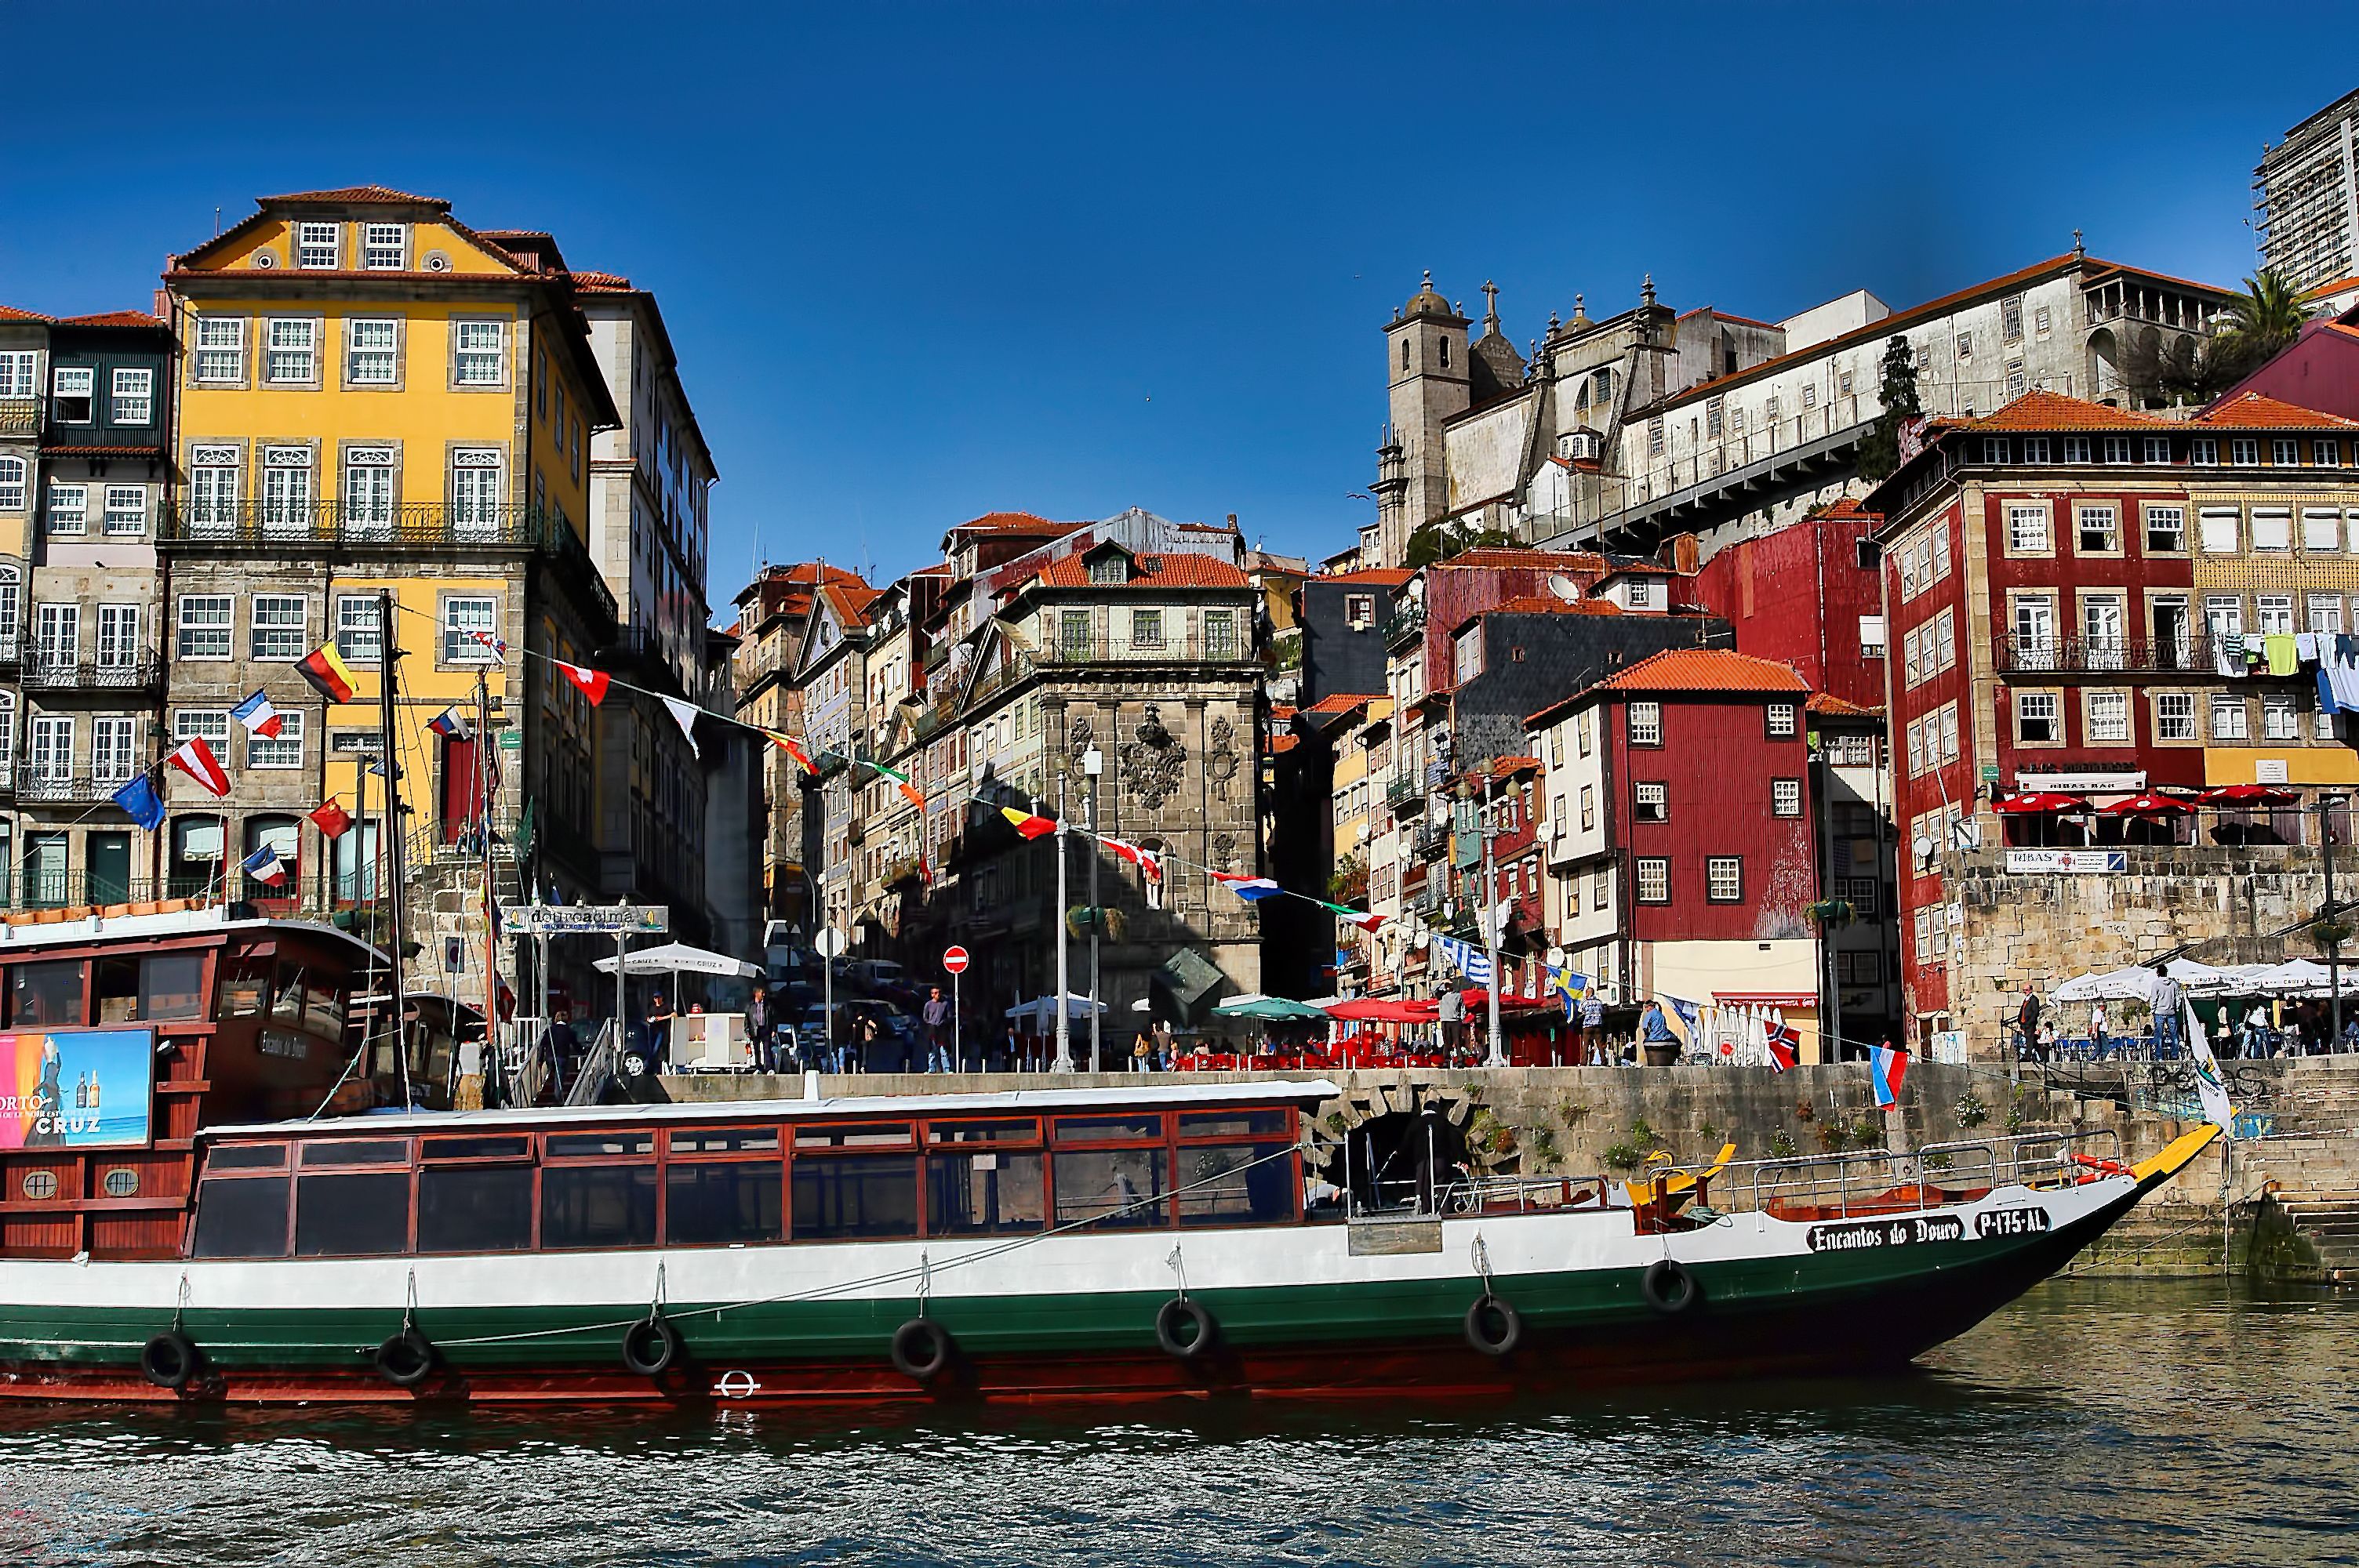
sea, boat, town, river, canal, cityscape, travel, vehicle, harbor, waterway, watercraft, porto, fishing vessel